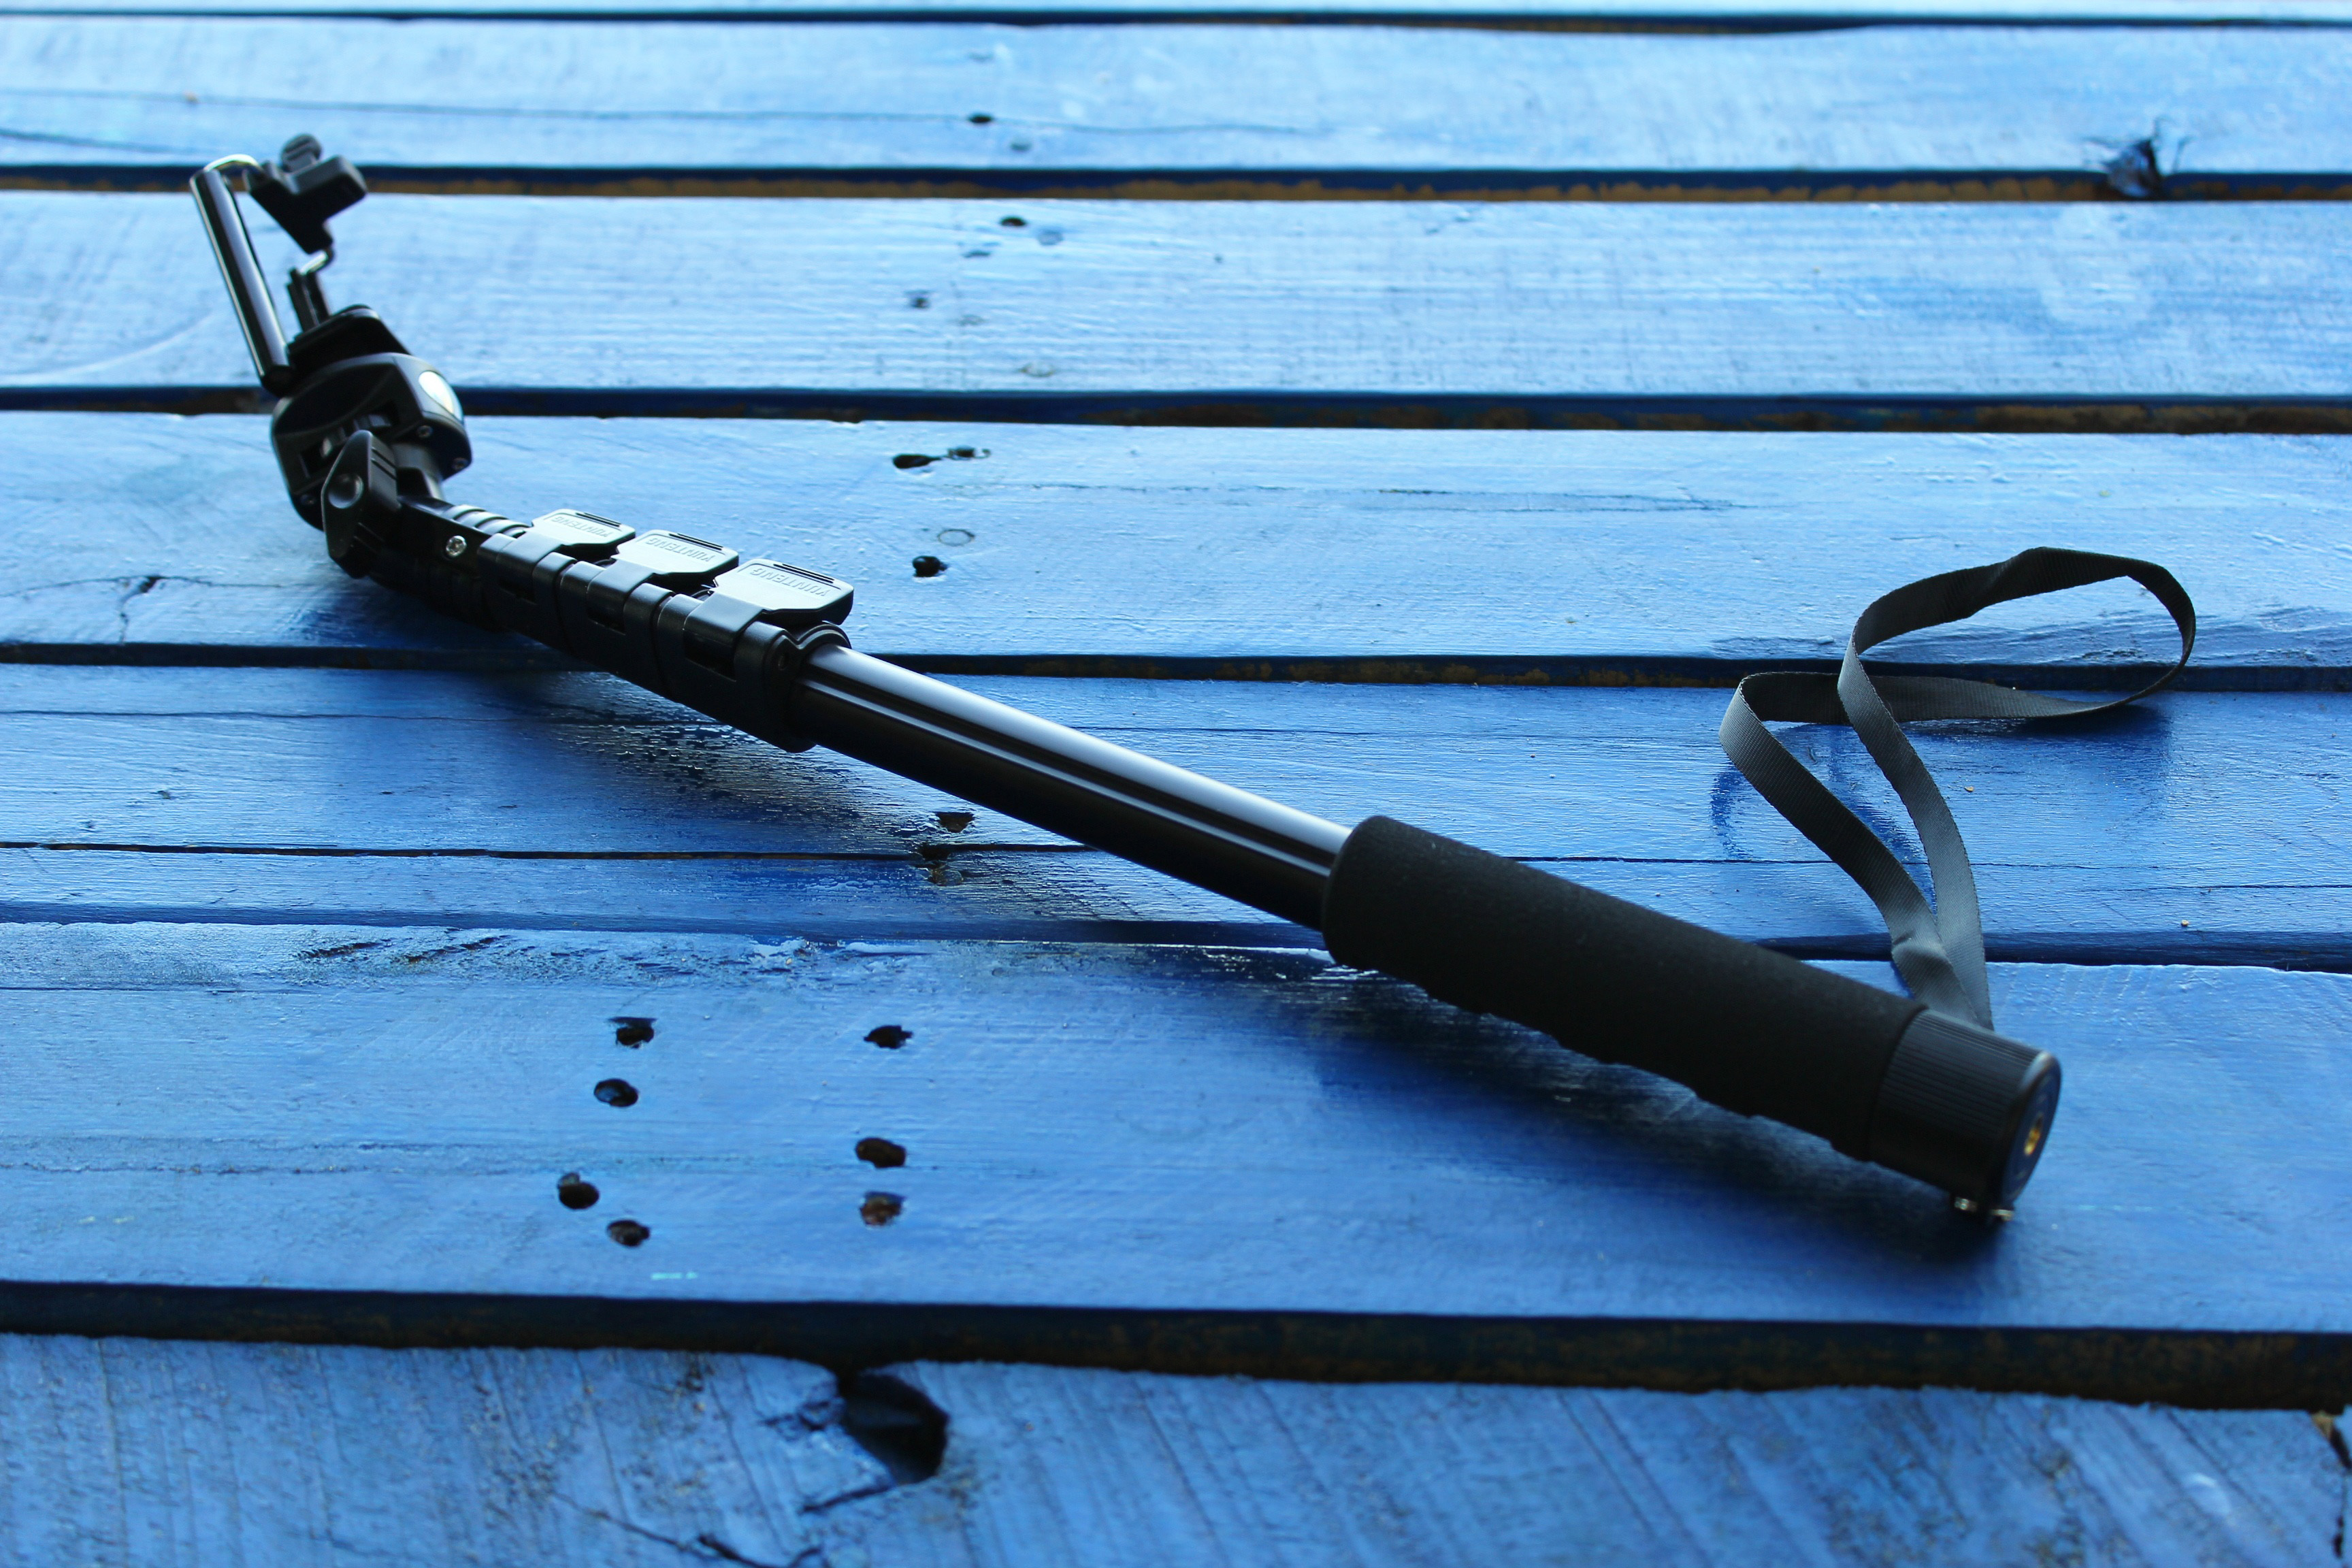
selfie